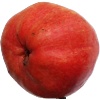
Label: red_pear